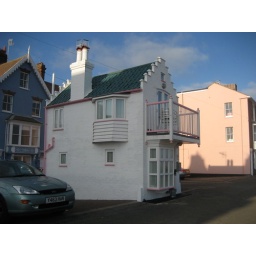
A house in the middle of a car park